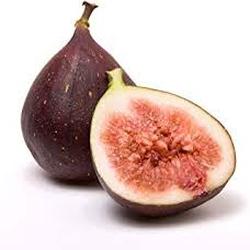
Label: Fig